Rey Mysterio

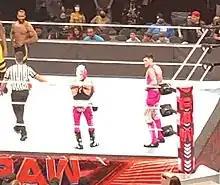
The Mysterios during a tag team match against the Street Profits in December 2021

Mysterio participated in the WWE World Cup at Crown Jewel on November 2, defeating Randy Orton in the first round but lost to The Miz in the semi-finals. After weeks of attacks by Orton, Mysterio faced Orton on the November 20 episode of "SmackDown Live", but lost. At Survivor Series on November 18, Mysterio competed as part of Team SmackDown in the Survivor Series match, but was eliminated by Braun Strowman, and his team lost to Team Raw. On December 16, at , Mysterio defeated Orton in a chairs match, ending their feud. At the Royal Rumble on January 27, 2019, Mysterio entered the Royal Rumble match at No. 25, but was eliminated by Orton.